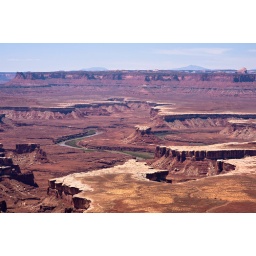
dead horse canyon bend in the river